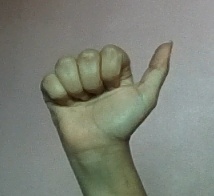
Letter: dhad